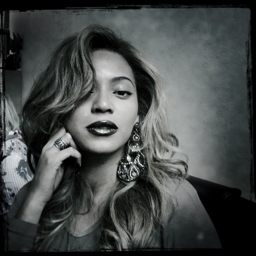
wallpaper probably with a portrait titled beauty